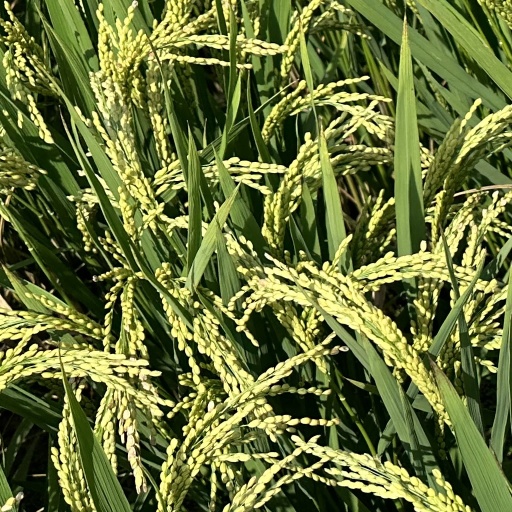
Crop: rice